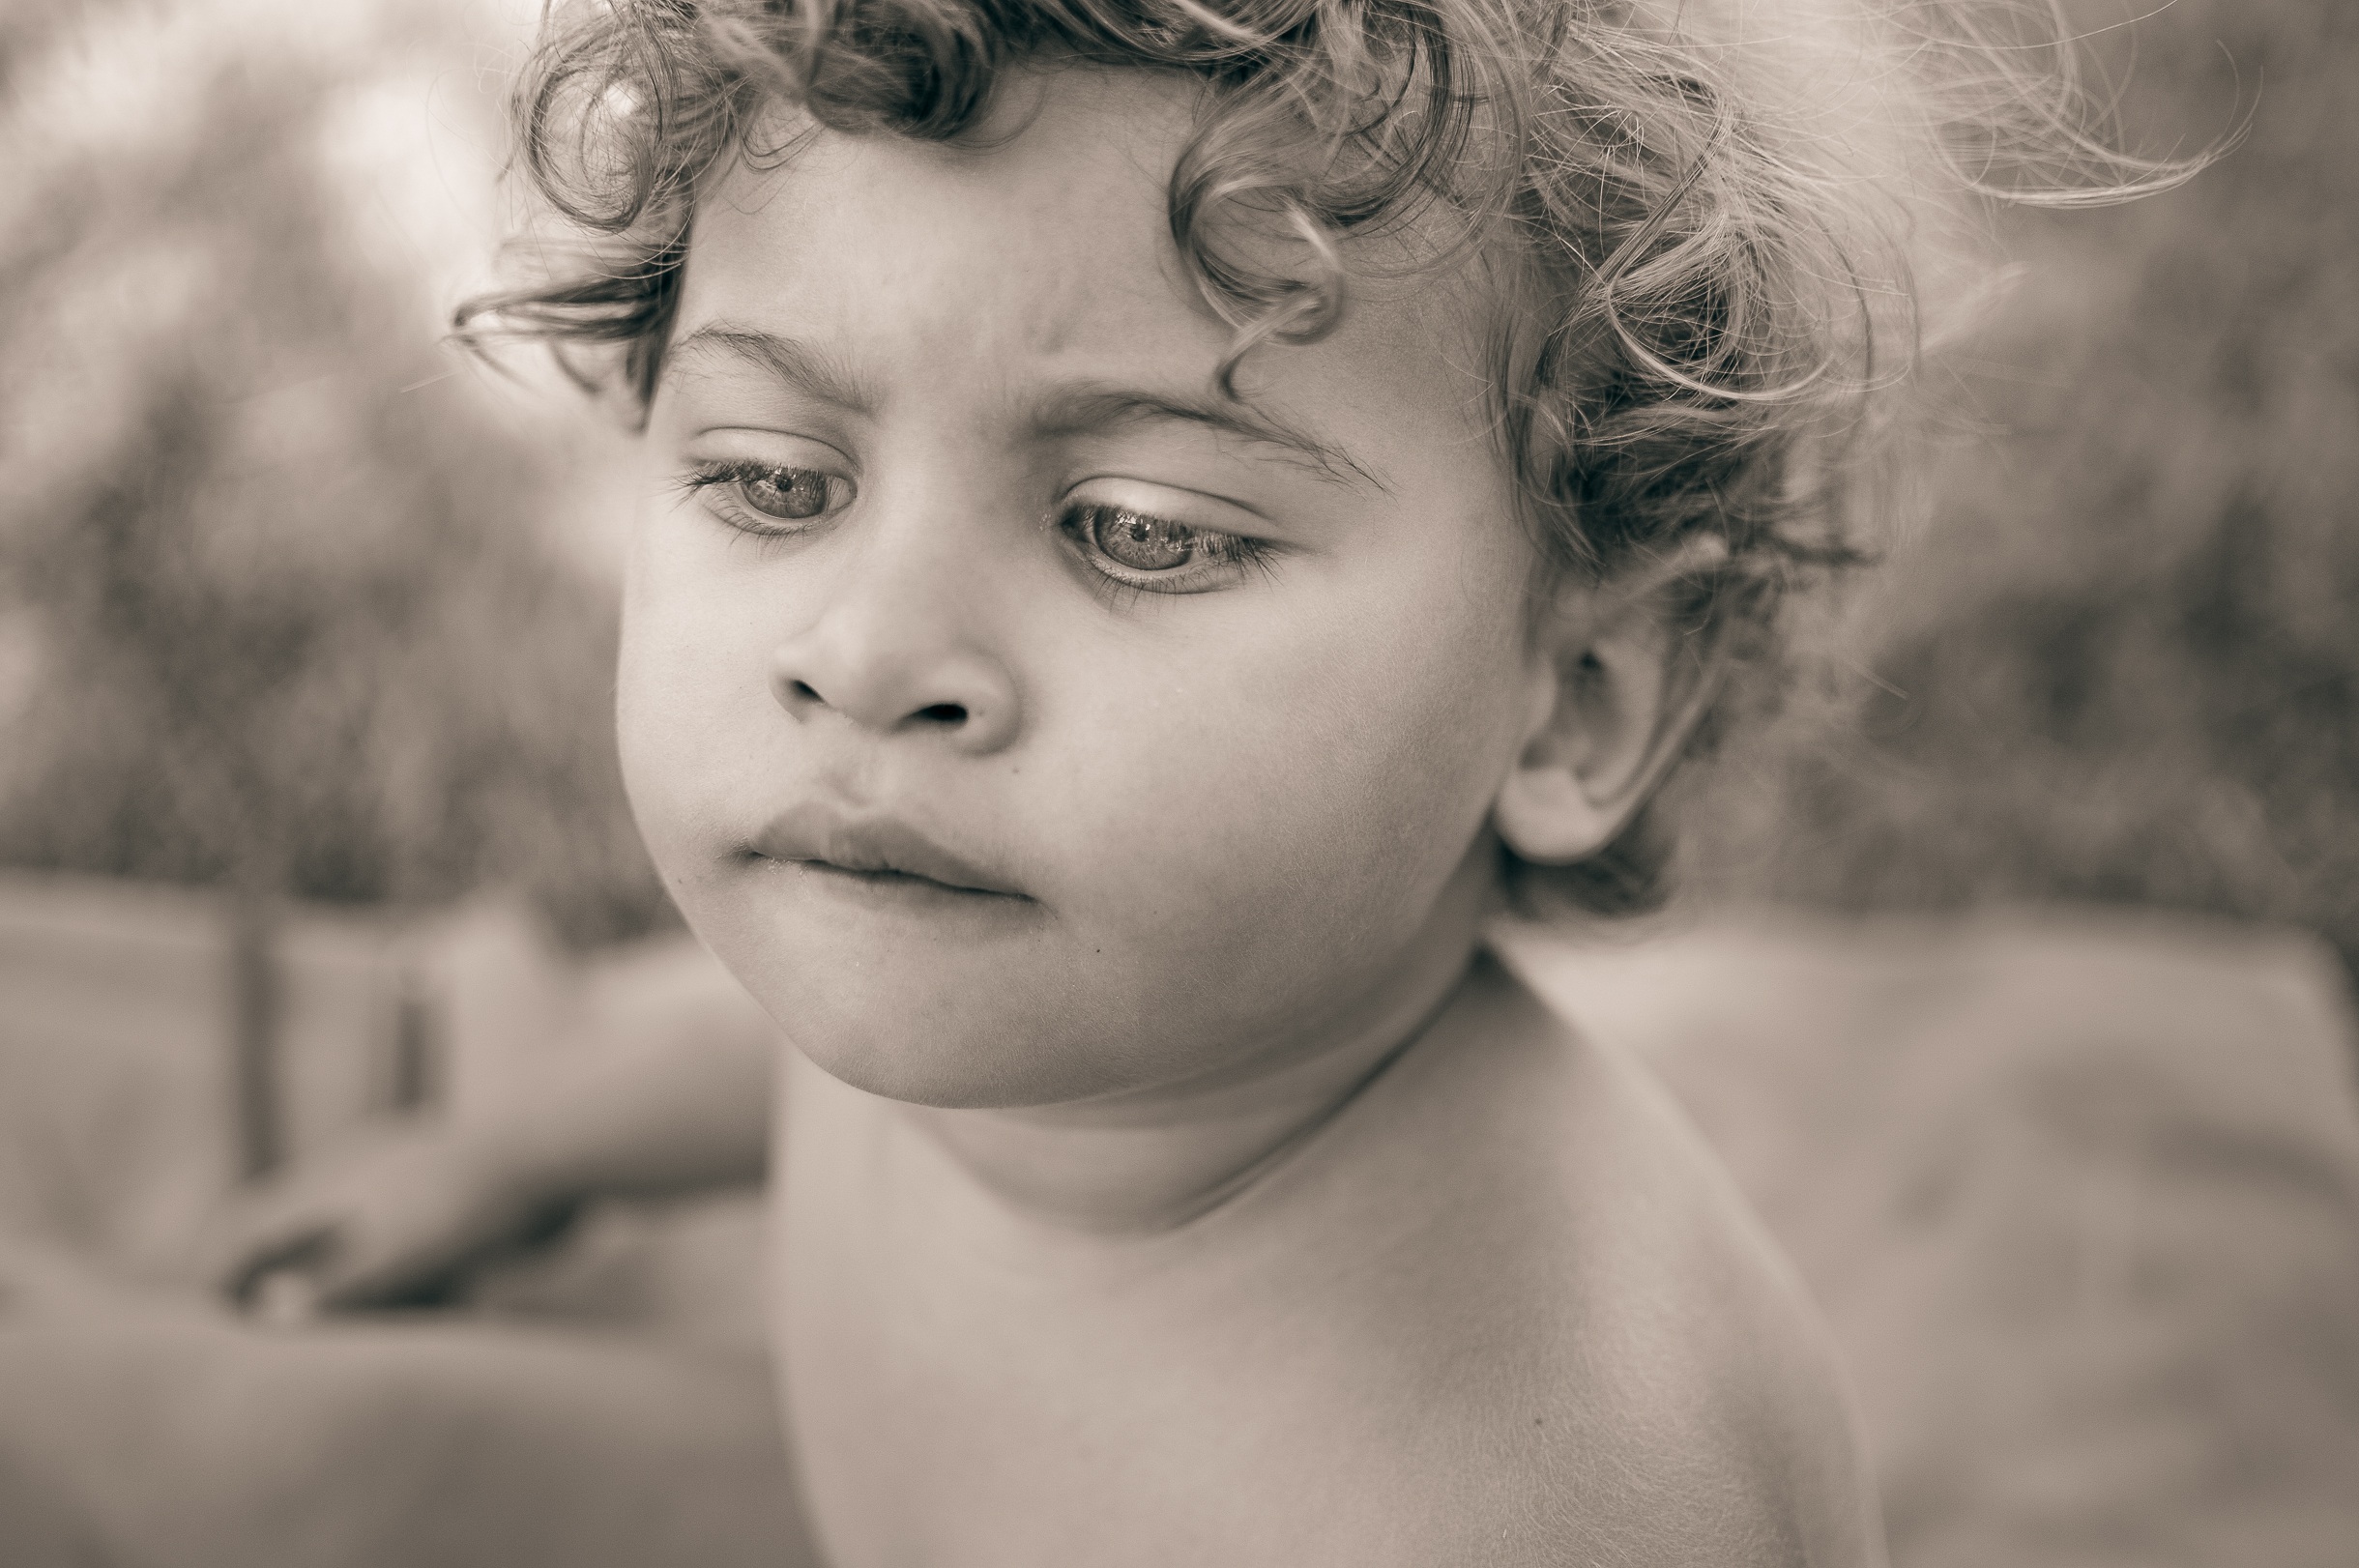
person, black and white, girl, woman, white, photography, portrait, model, child, monochrome, blurred, baby, facial expression, smile, close up, face, sepia, angel, infant, toddler, eye, head, skin, beauty, emotion, blue eyes, monochrome photography, portrait photography